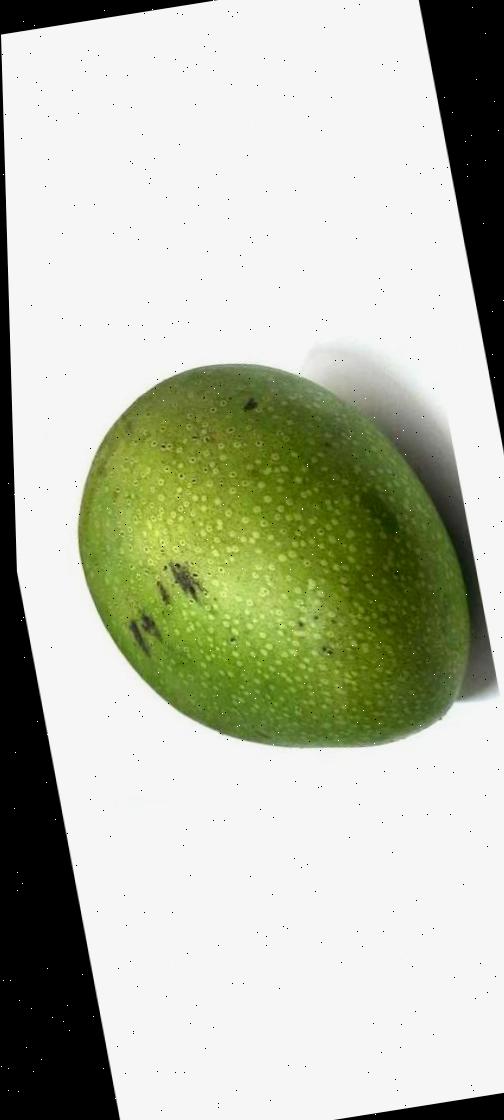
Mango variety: Ashshina Zhinuk